Kulpenberg TV tower

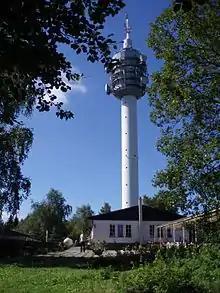
Kulpenberg TV tower, 2006

The Kulpenburg TV tower is a telecommunication tower on Kulpenberg mountain in Thuringia, Germany. It was built of reinforced concrete between 1959 and 1964 and has an observation deck and a restaurant at a height of . The observation deck and the restaurant are closed to visitors.